1933–34 NHL season

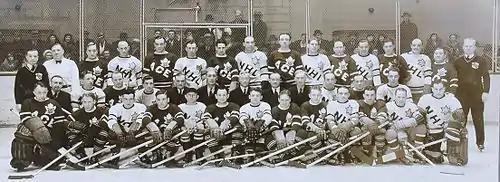
Participants of Ace Bailey Benefit game

On February 14, 1934, the first NHL All-Star Game, albeit an unofficial one, was held to benefit Toronto Maple Leafs forward Ace Bailey, who suffered a career-ending injury. On December 12, 1933, near the end of the second period of a game between the Leafs and the Boston Bruins in the Boston Garden, Bailey was hit from behind by Bruins defenceman Eddie Shore, in retaliation for a check that Toronto defenceman King Clancy had delivered to Shore. Bailey was not the intended target of the check; Shore wanted to hit Clancy instead. Bailey was badly hurt, unconscious and bleeding. The Leafs' Red Horner took offence to the hit, and subsequently knocked out Shore with a punch. Shore was forgiven after the game when both players regained consciousness, with Bailey saying that it was "all part of the game." However, Bailey passed out and lapse into convulsions. Bailey was not expected to live after a single night in the hospital after suffering from severe hemorrhaging. It was made well known that Shore would have been charged with manslaughter were Bailey to die. He gradually recovered, but his hockey career was over. For his actions, Shore received a 16-game suspension, a third of the 48-game schedule of the time, while Horner was suspended for the remainder of the 1932–33 season.